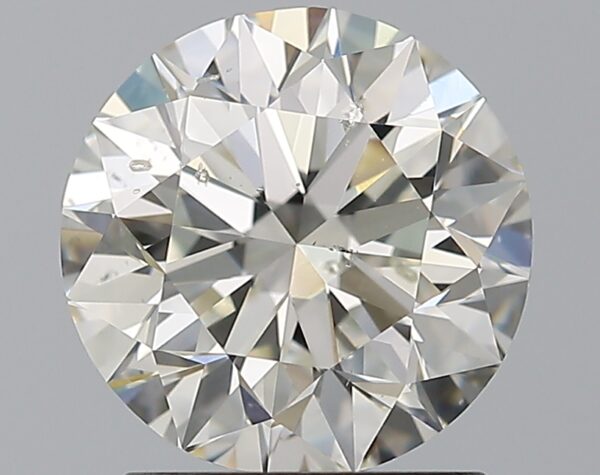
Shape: round
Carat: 1.79
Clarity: SI2
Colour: J
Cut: EX
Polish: EX
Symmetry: EX
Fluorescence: ST
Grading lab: GIA
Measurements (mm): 7.67 x 7.72 x 4.87